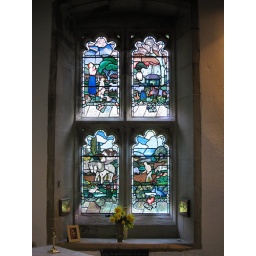
&amp;quot;O ye works of the Lord, praise ye the Lord&amp;quot;. Stained glass window in St Helena's Church, West Leake